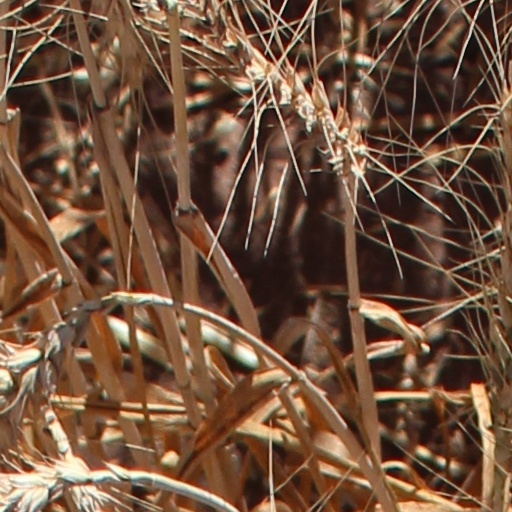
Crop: wheat